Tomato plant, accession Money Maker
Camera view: vertical (180 deg); turntable rotation: 300 degrees
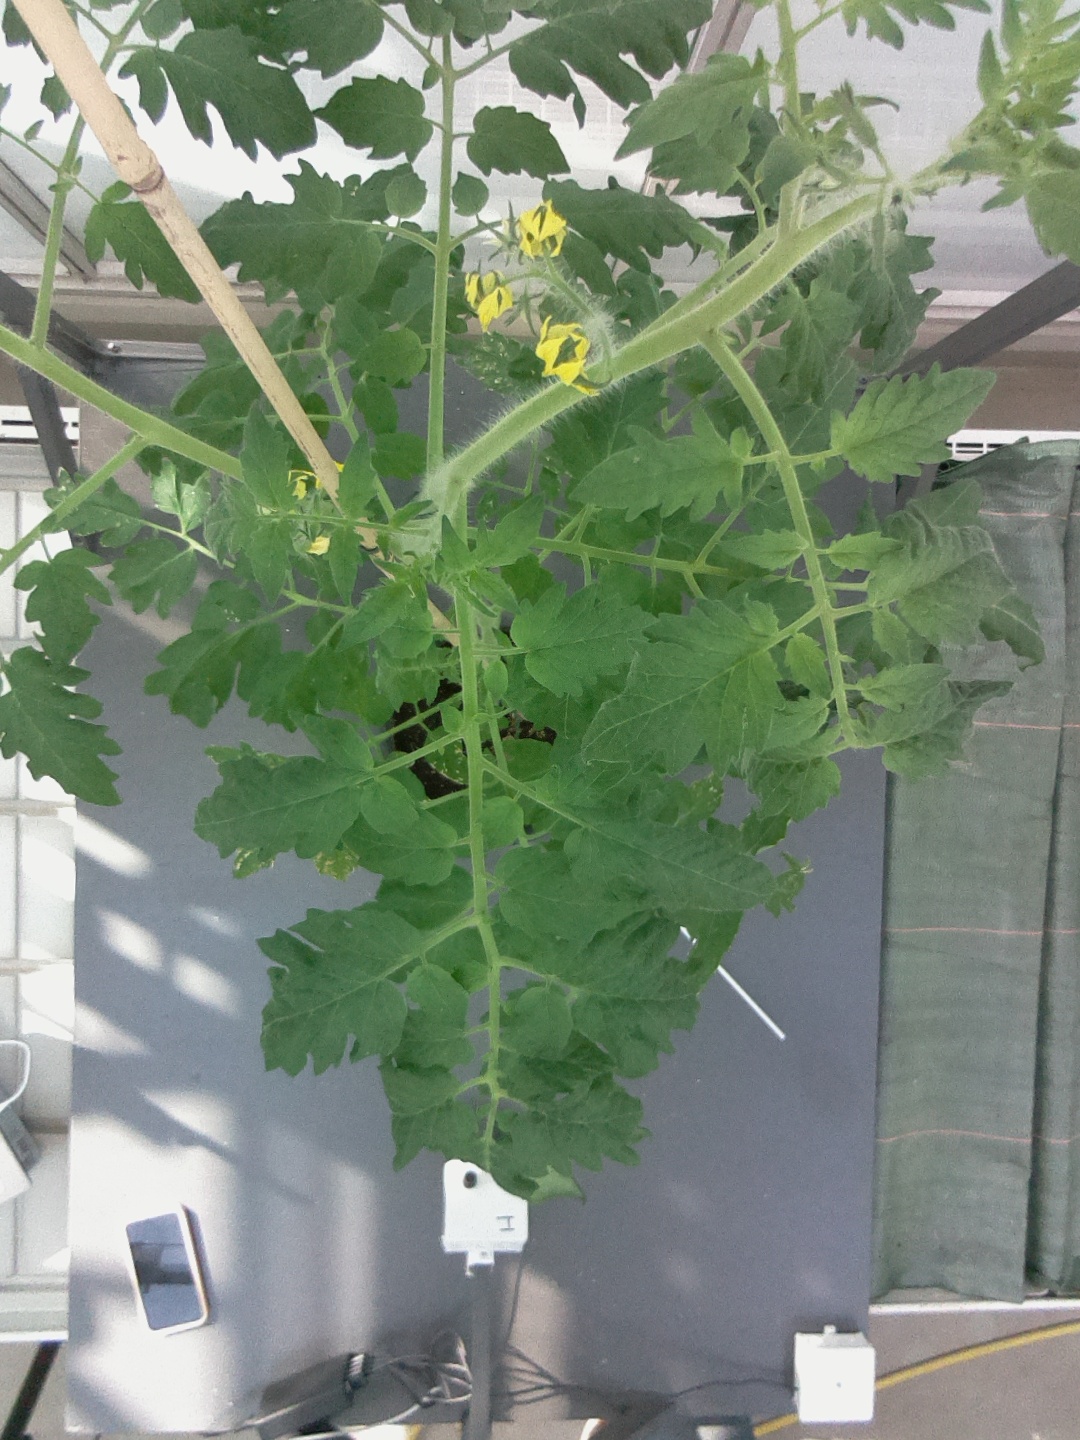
BBCH growth stage 70: Fruits at the main stem or branches visibles